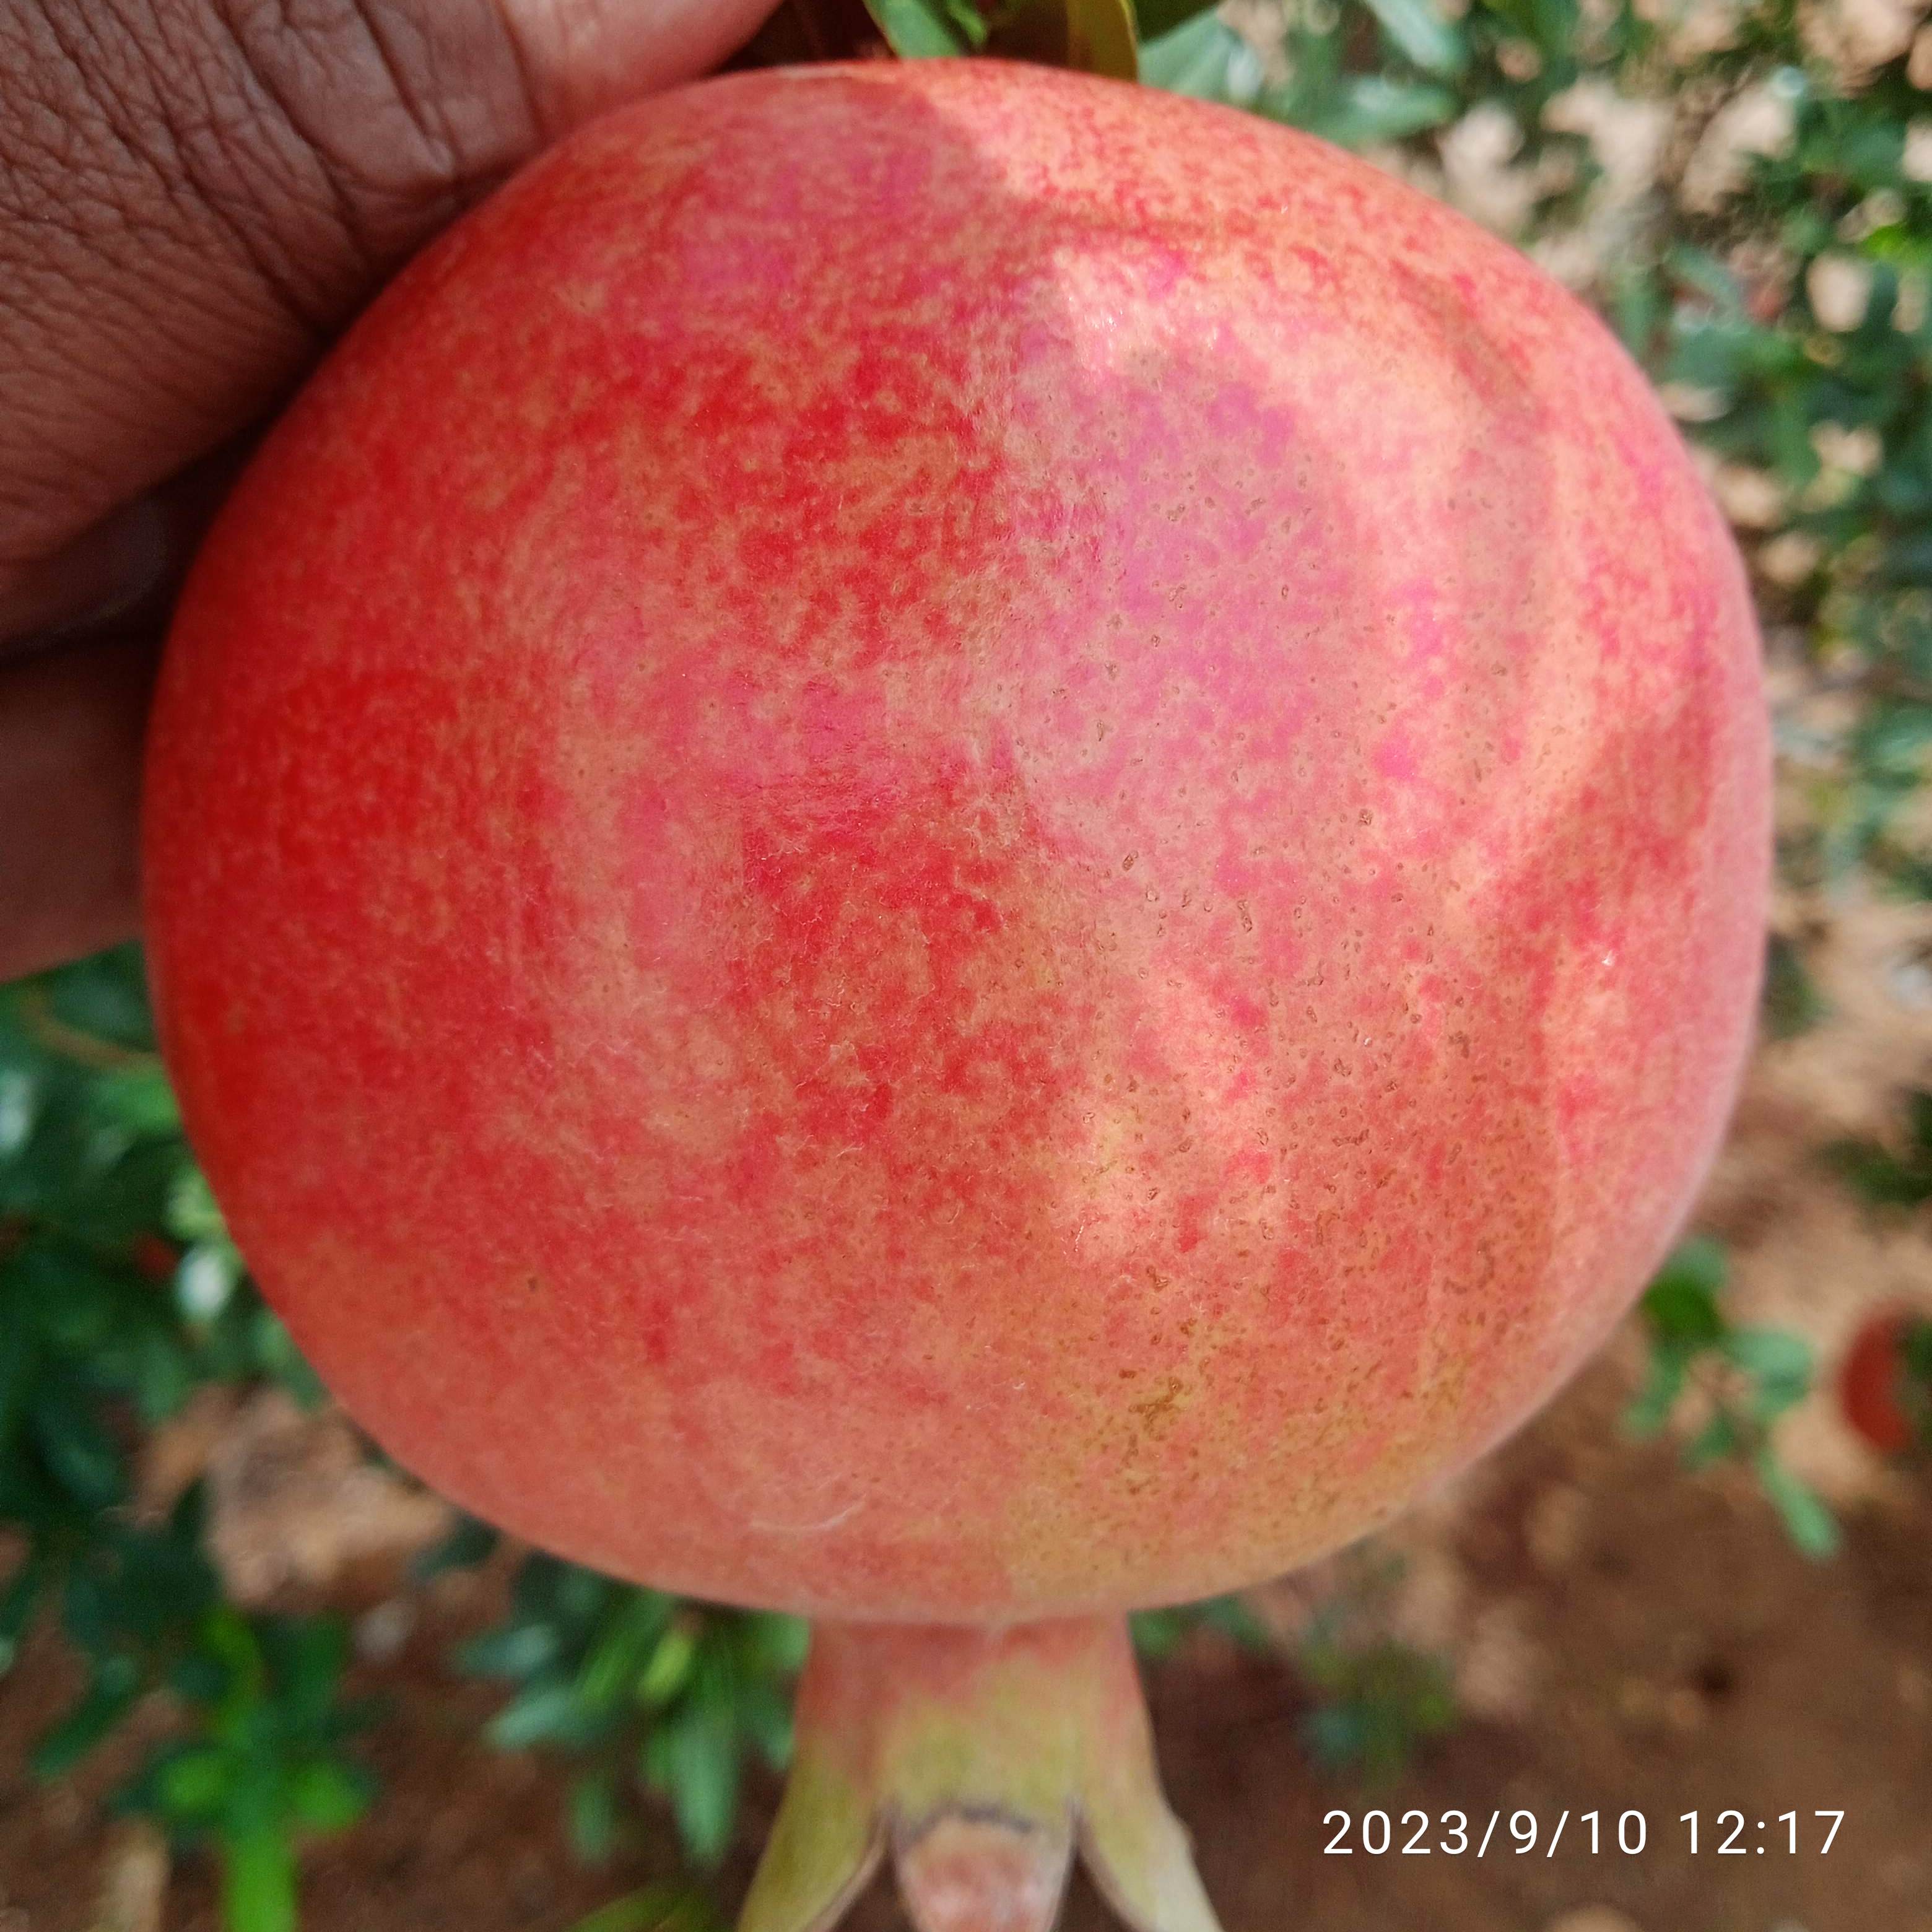
Label: Healthy